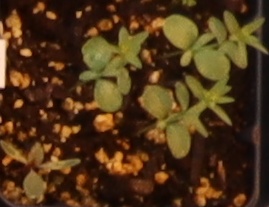
Label: Flax